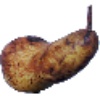
Label: pear_abate